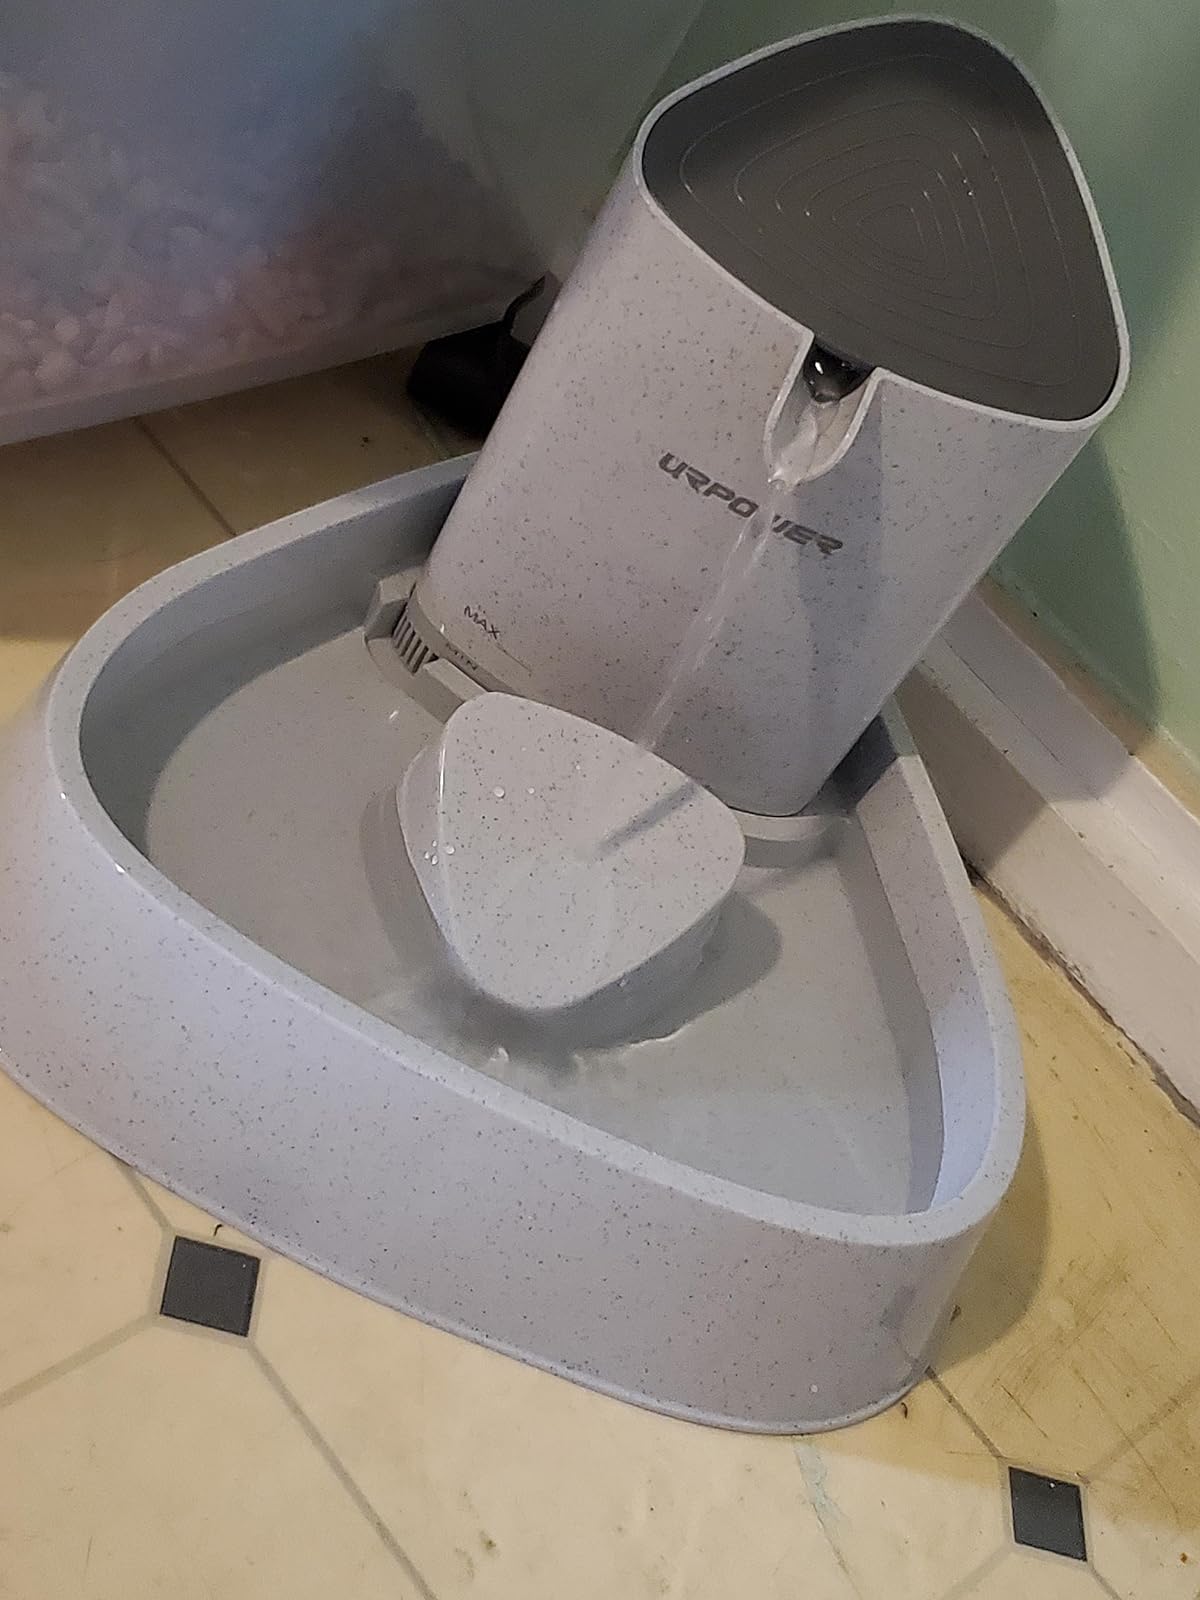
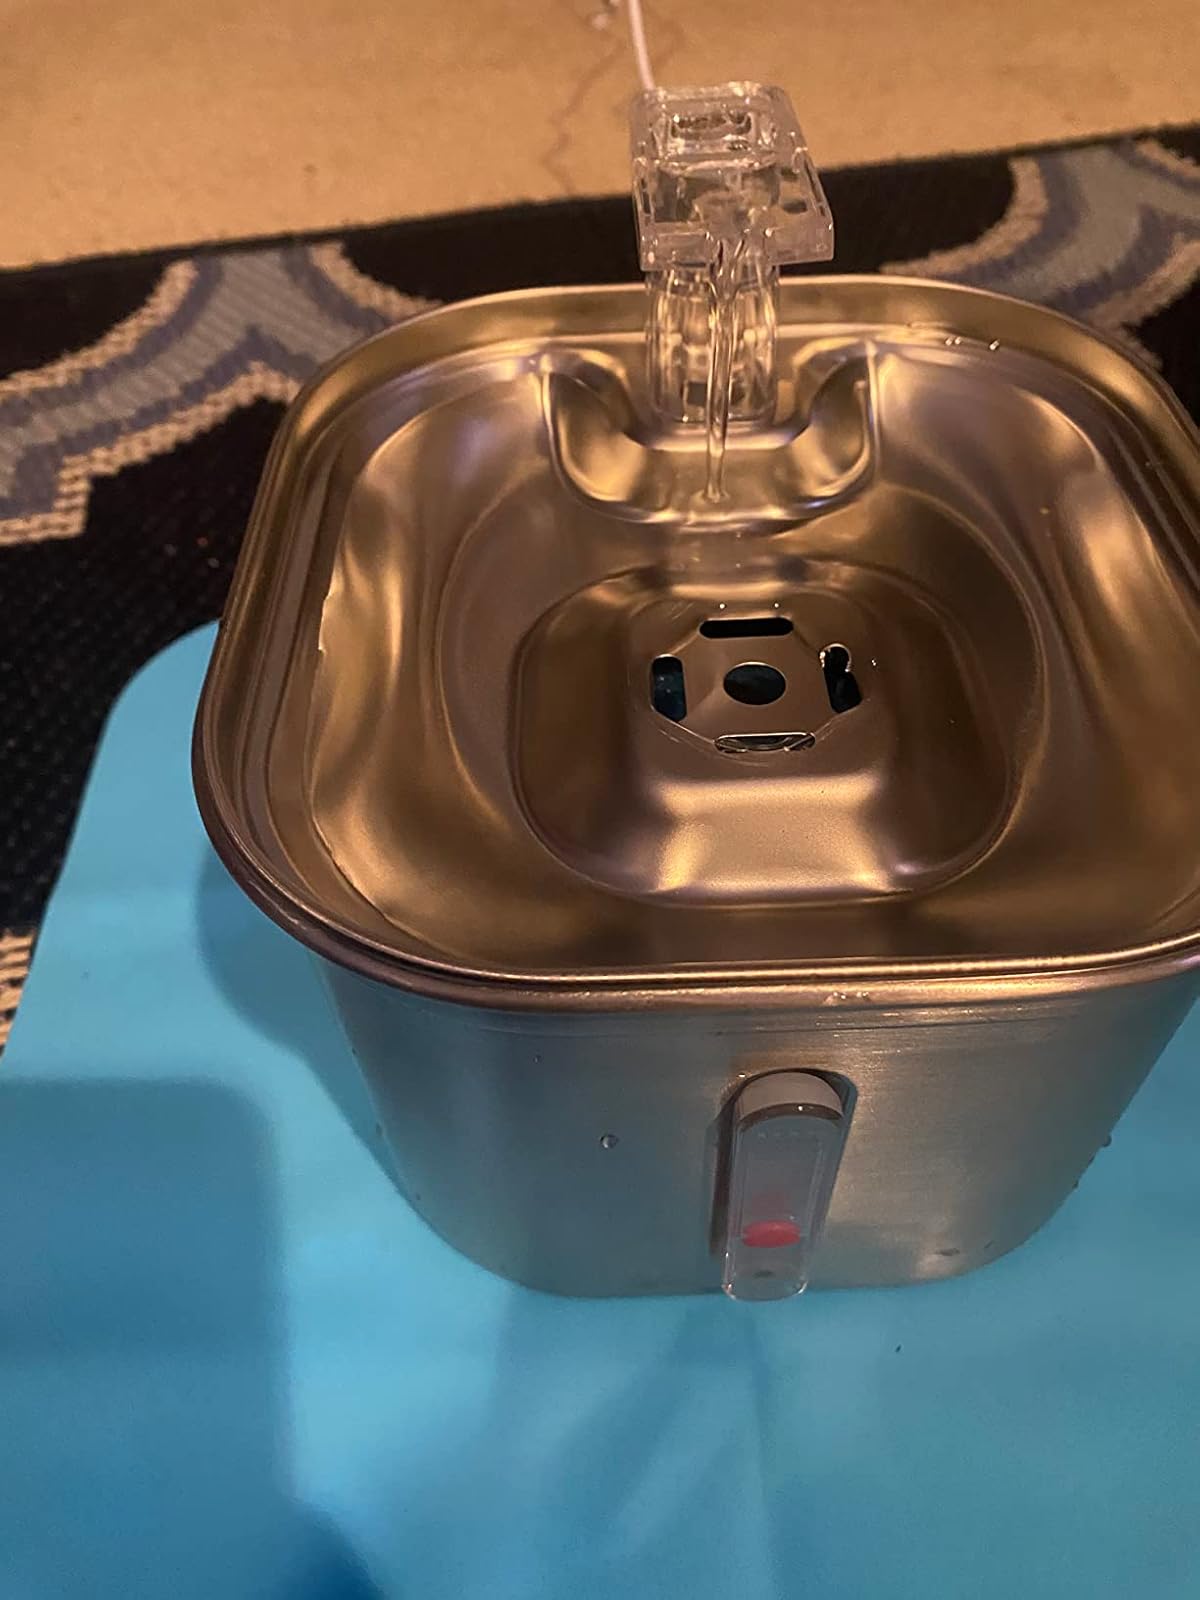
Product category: items_bowl
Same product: no